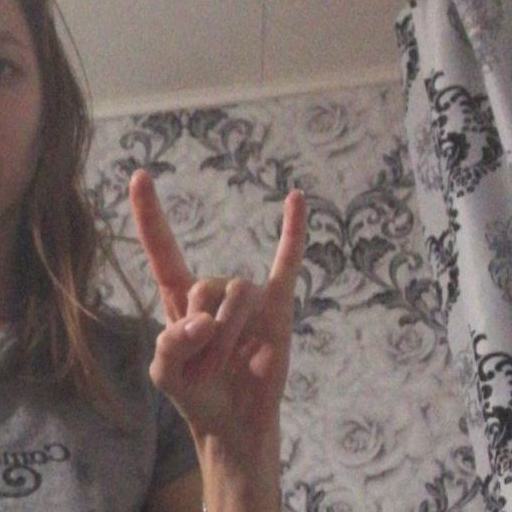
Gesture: rock